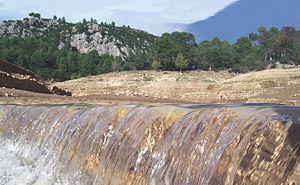
Sources situées sous la retenue de Dardennes
Le Las est un petit fleuve côtier du département du Var, en région Provence-Alpes-Côte d'Azur. Le Las est situé sur le territoire des communes du Revest-les-Eaux et de Toulon.